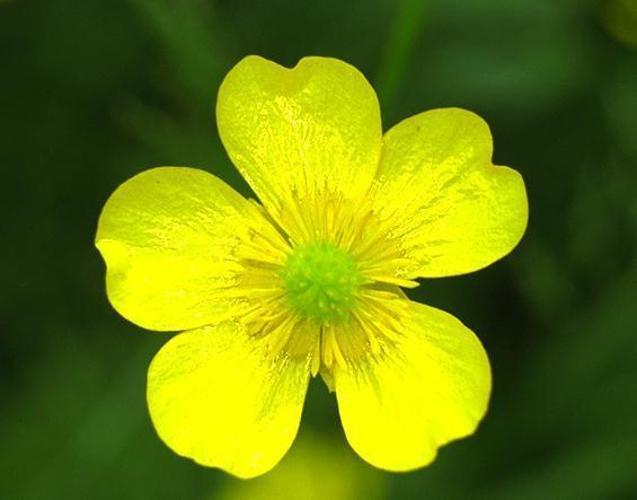
Flower: Buttercup